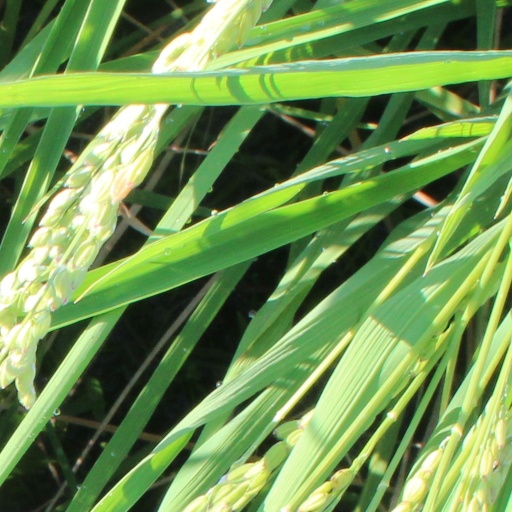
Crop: rice